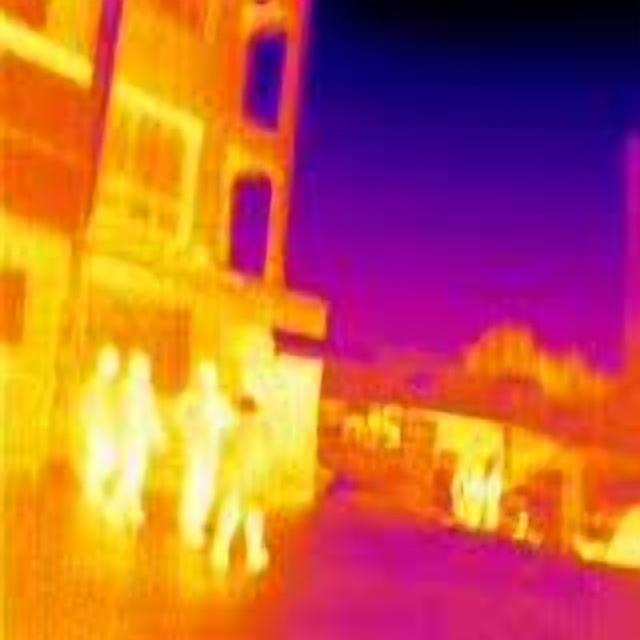
Detected objects:
label: person
label: person
label: person
label: person
label: person
label: person
label: person